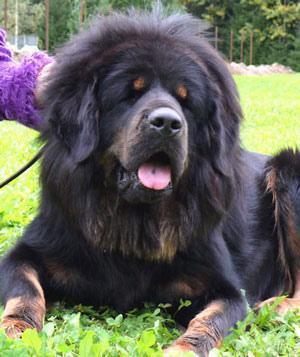
Tibetan_mastiff